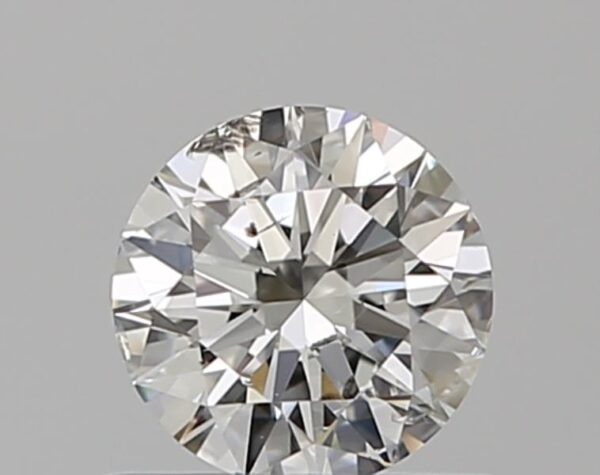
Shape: round
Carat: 0.5
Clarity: I1
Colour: H
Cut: EX
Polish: VG
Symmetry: VG
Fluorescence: N
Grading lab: GIA
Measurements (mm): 5.1 x 5.12 x 3.11